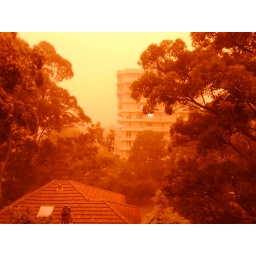
Taken around dawn, white balance locked to overcast, it really is that orange out there.